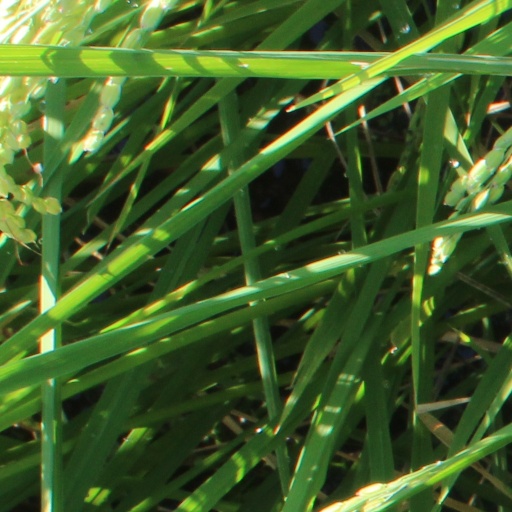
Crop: rice